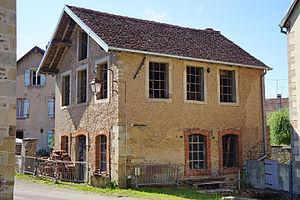
L'ancienne ferme-clouterie Hory à Clairegoutte.
Clairegoutte est une commune française située dans le département de la Haute-Saône en région Bourgogne-Franche-Comté.